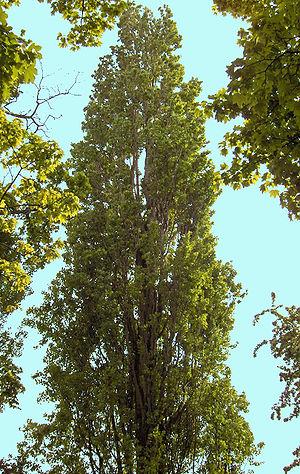
Le lac Kir est un lac artificiel situé en France, à l'entrée ouest de Dijon, dans le département de la Côte-d'Or. Traversé d'ouest en est par les eaux de l'Ouche, il constitue le seul plan d'eau de l'agglomération. Inauguré en 1964, il porte depuis 1965 le nom de son créateur Félix Kir. Il constitue aujourd'hui un espace de loisirs de l'agglomération dijonnaise. Il propose de nombreuses activités liées au plan d'eau ou à ses abords boisés, qui sont sillonnés de chemins de randonnées et de pistes cyclables. Il est en outre régulièrement le lieu d'organisation d’événements, comme l'opération Dijon Plage.
Un végétal possède un port fastigié lorsque ses rameaux sont orientés vers le sommet de la plante en se serrant contre la tige principale.